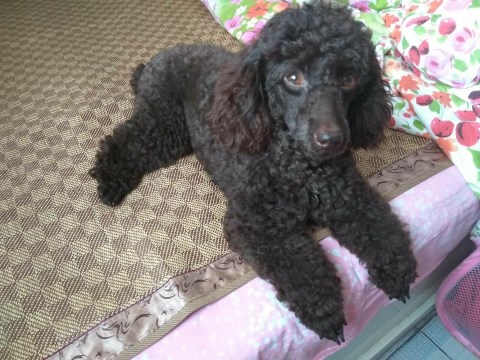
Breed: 2925-n000114-toy_poodle